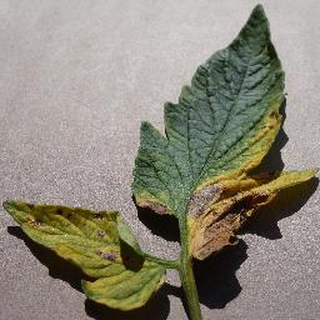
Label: tomato_early_blight